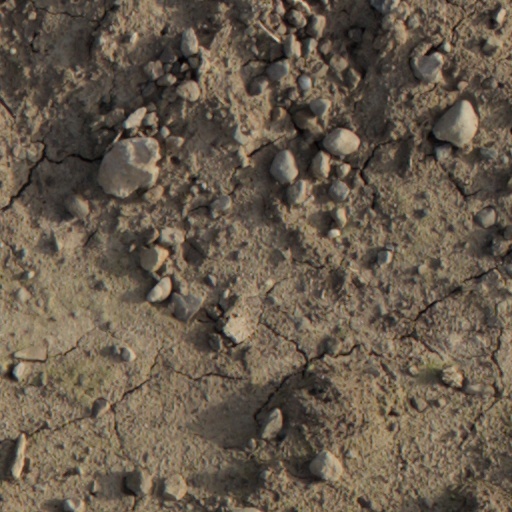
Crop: wheat